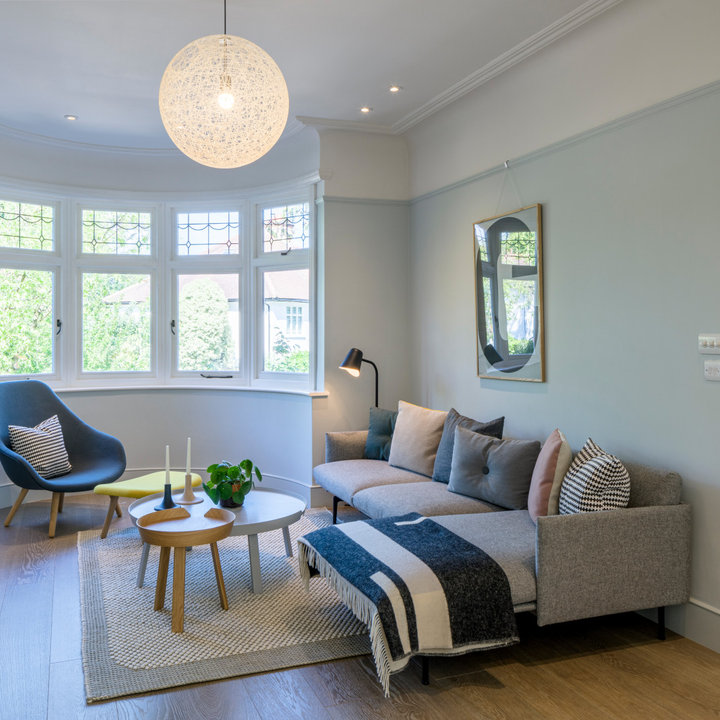
Style: Scandinavian